List of frequent David Lynch collaborators

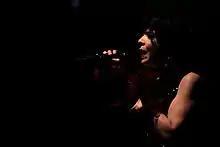
As well as providing music for several of Lynch's projects, Julee Cruise worked with him on two studio albums.

Lynch repeatedly used certain crewmembers on his films, so much that they have been called his "Lynch mob". He worked with Angelo Badalamenti on a large number of projects, having first collaborated with the composer on "Blue Velvet" in 1986. Lynch and Badalamenti also worked to write and produce two albums for singer Julee Cruise, penning music for 1989's "Floating into the Night". and 1993's "The Voice of Love". Cruise also joined the pair in crafting the music for "Blue Velvet", "Twin Peaks" and "Industrial Symphony No. 1".